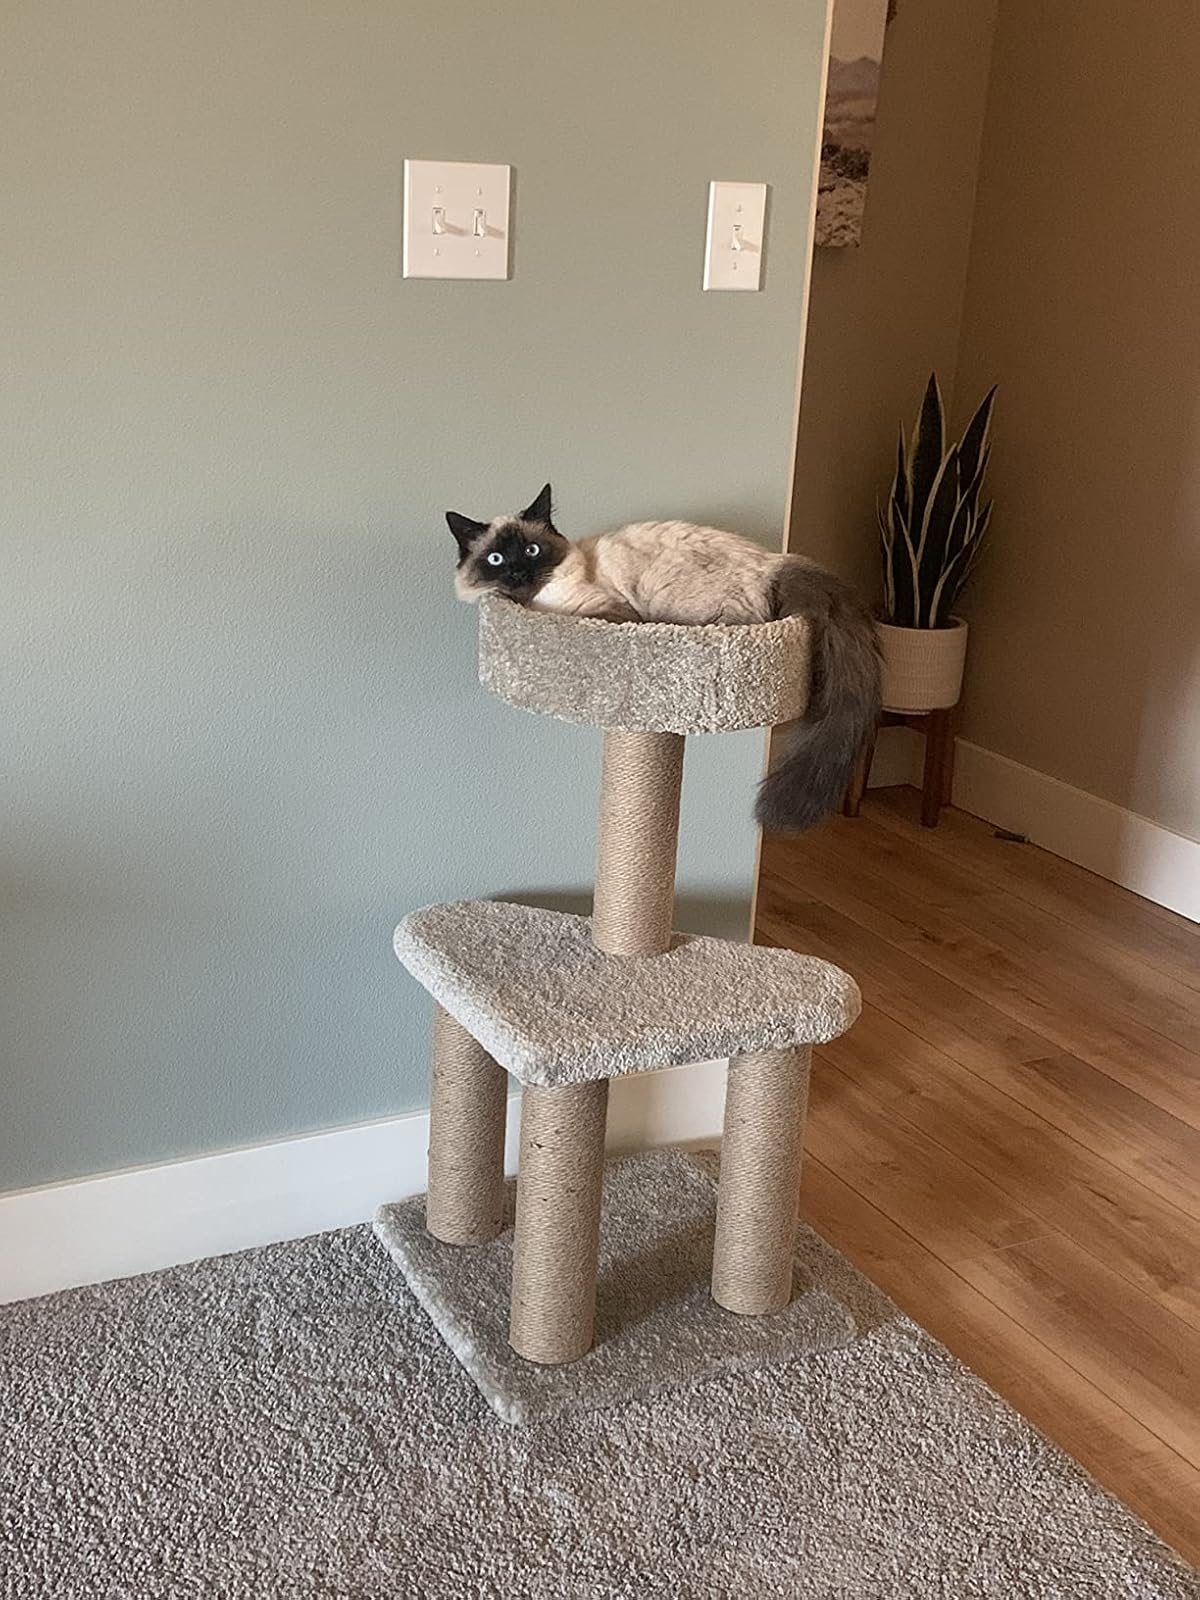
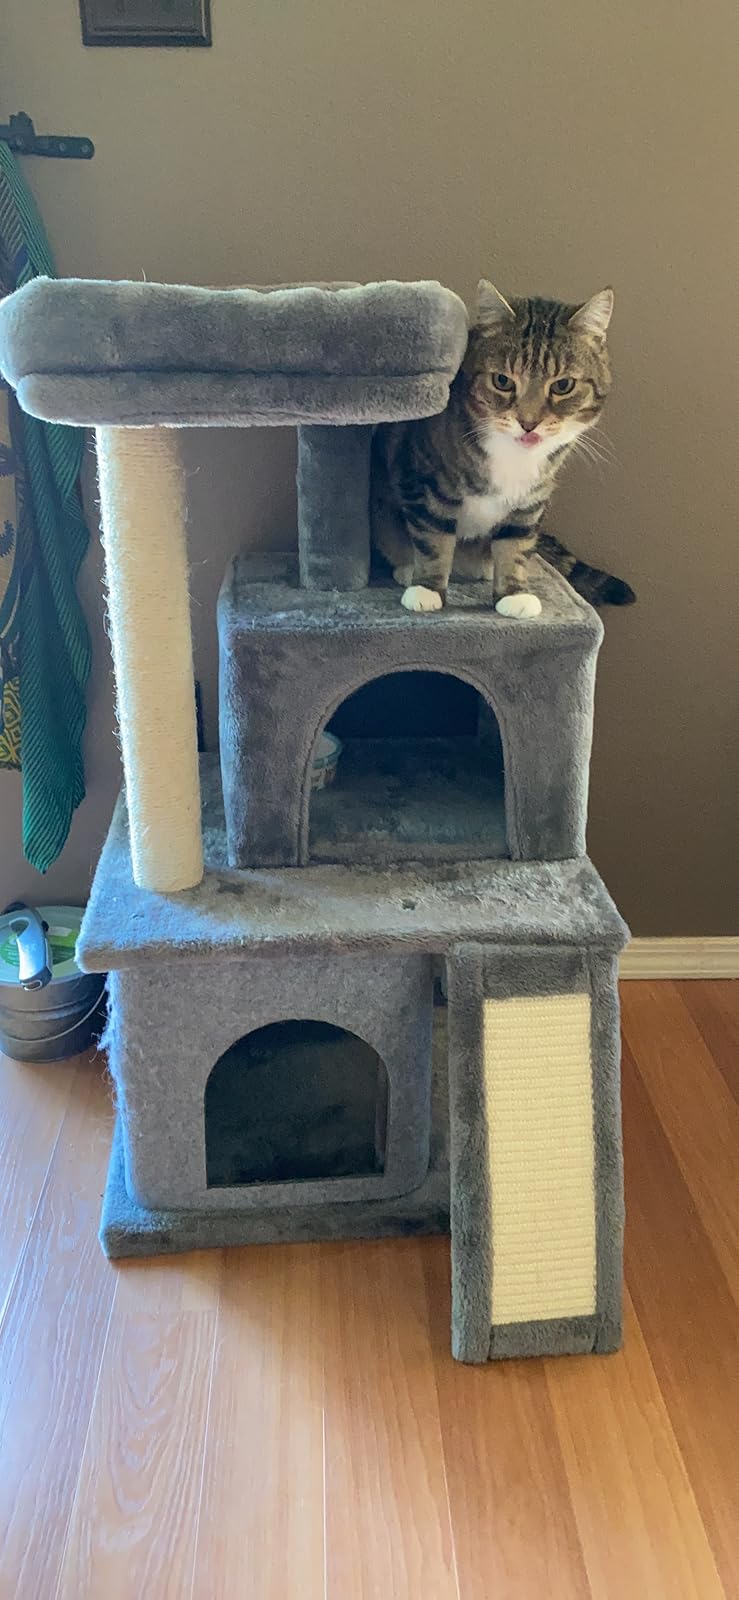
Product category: items_cat tree
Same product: no